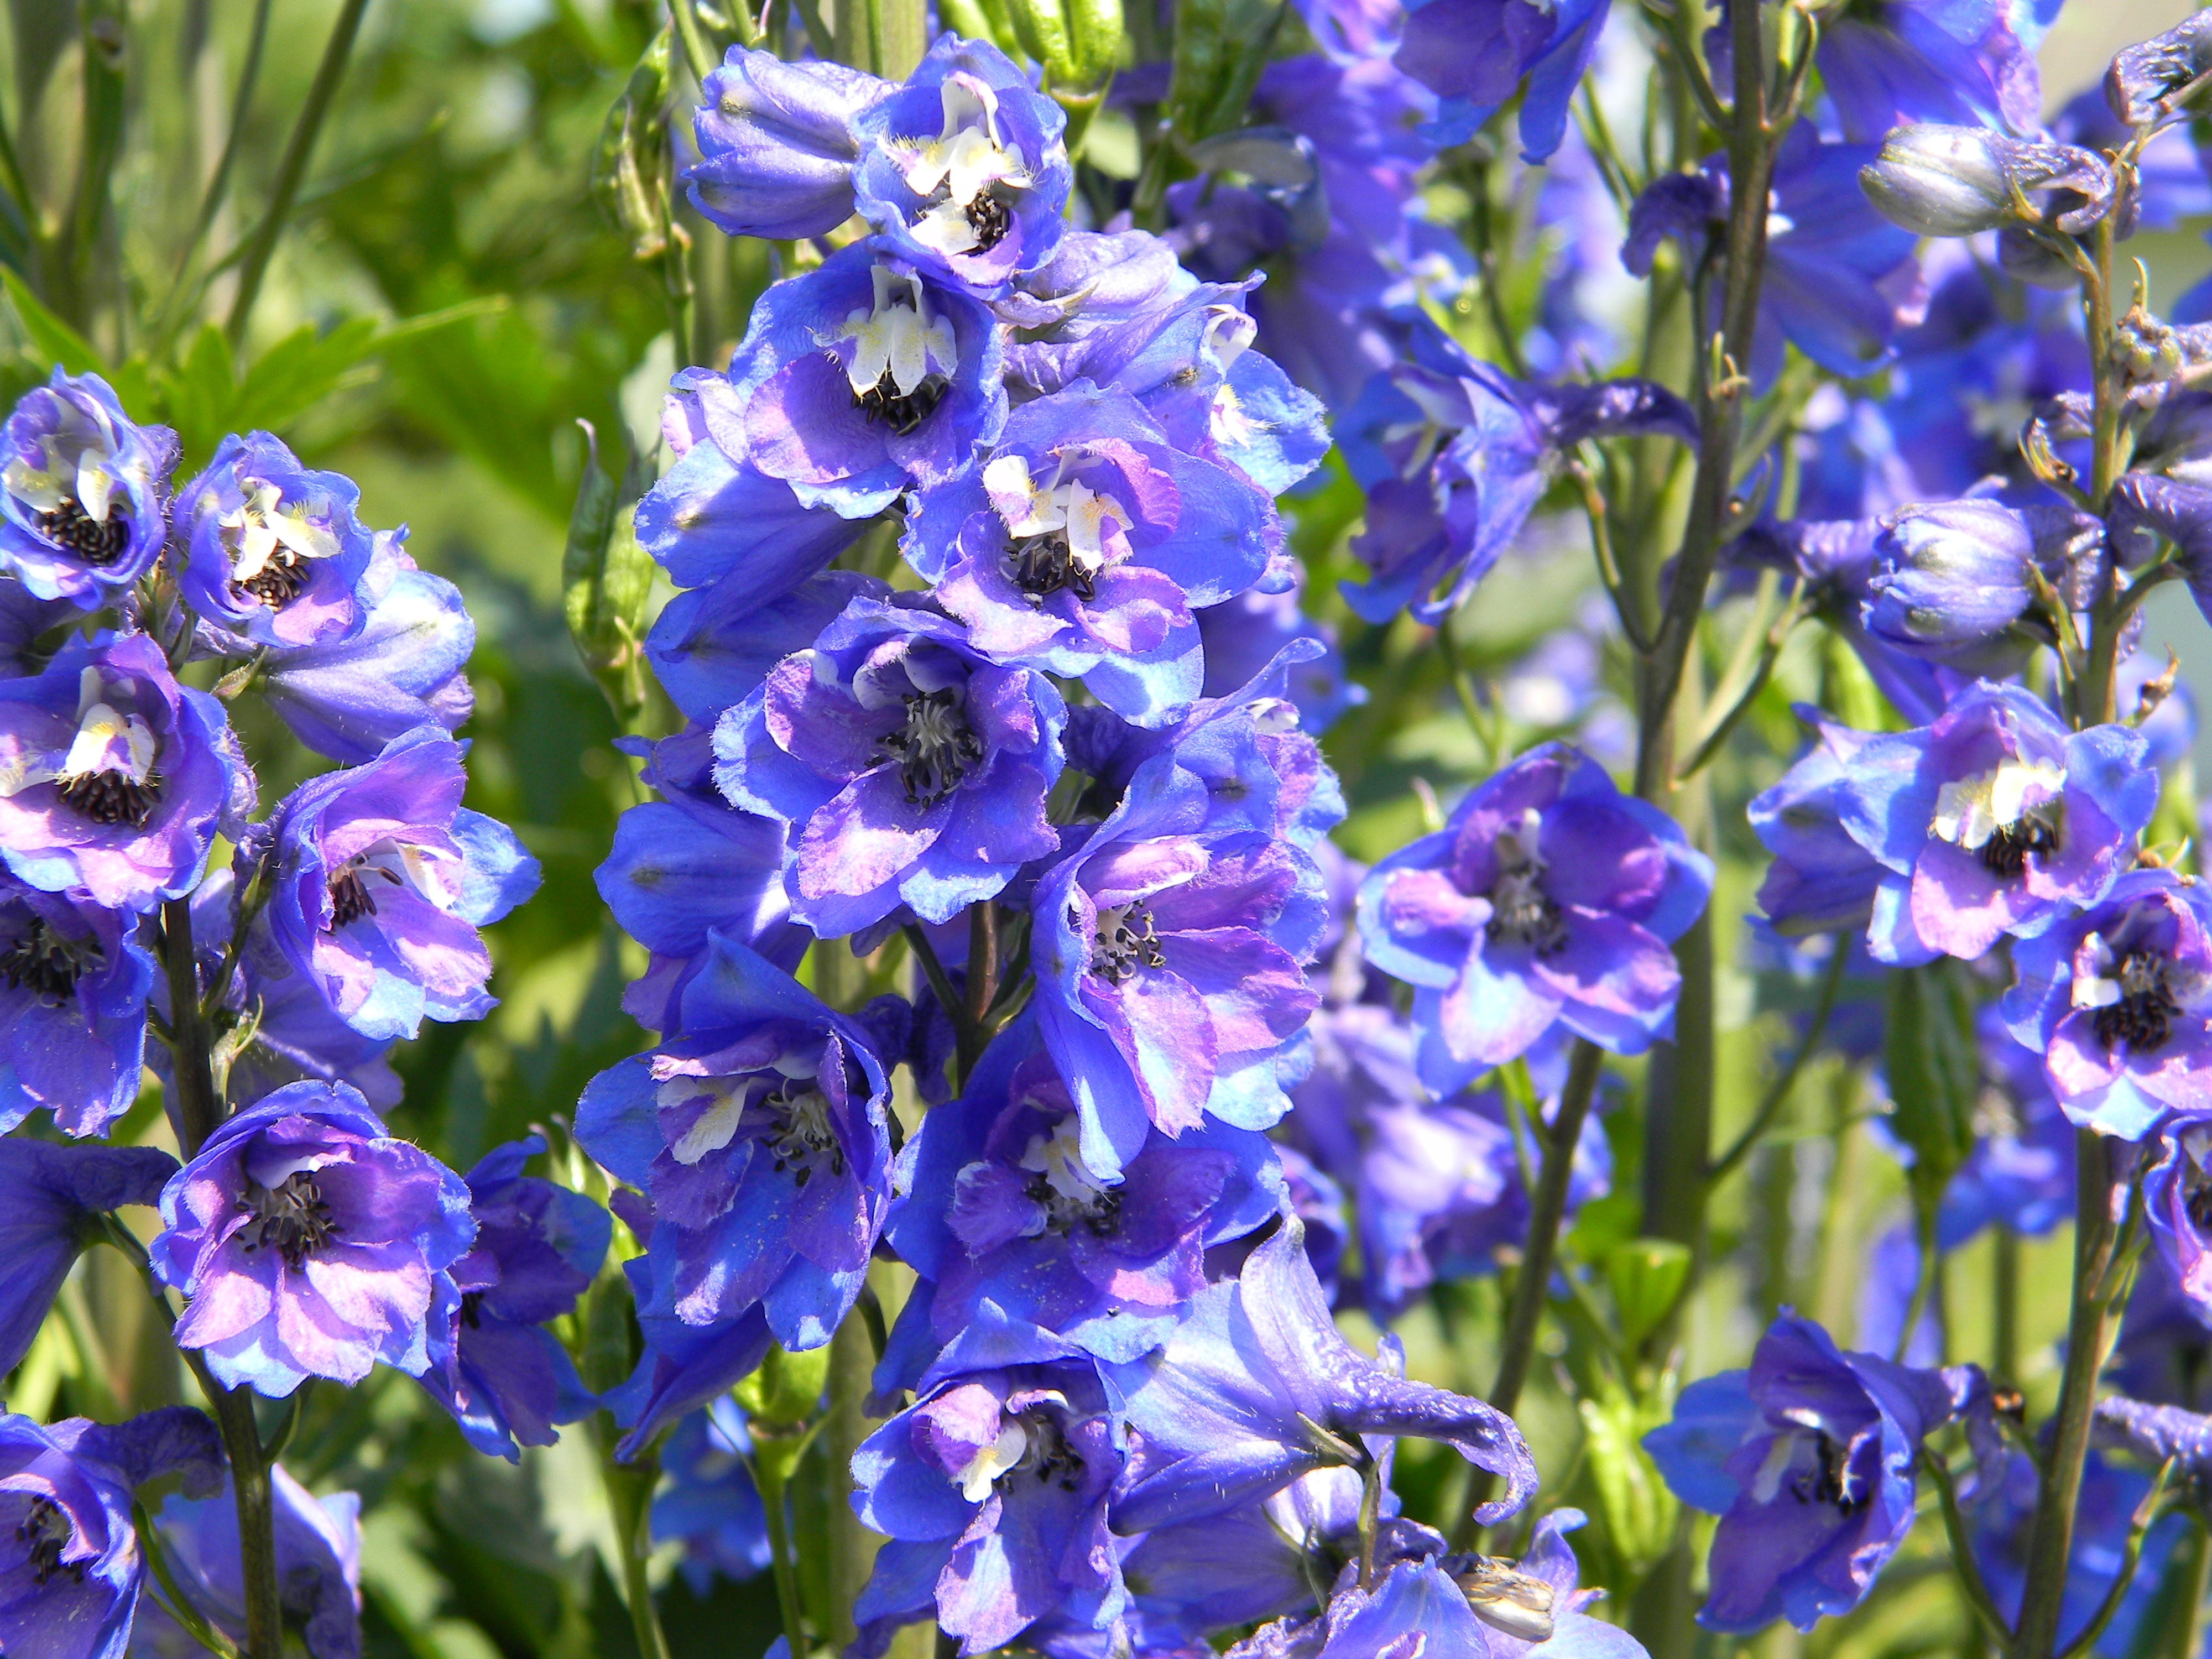
nature, plant, flower, bloom, summer, green, herb, blue, garden, closeup, flora, wildflower, flowers, gardening, bright, summer flowers, garden flowers, greens, blue flowers, flowering plant, delphinium, bellflower family, annual plant, land plant, english lavender, purple delphinium